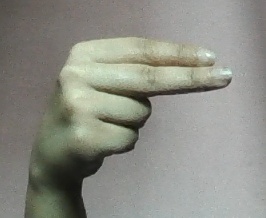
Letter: ain